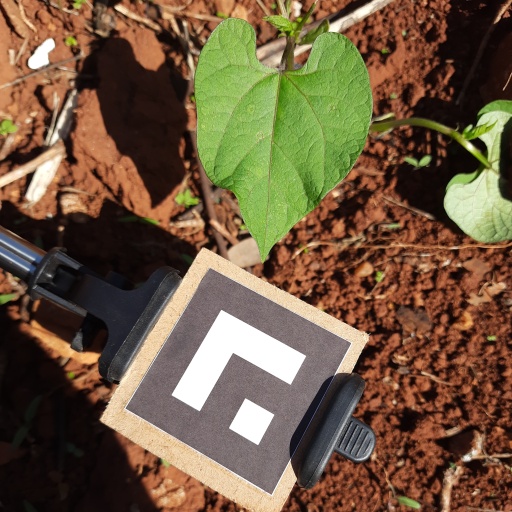
Observations: wavy surface, no eating holes, under sunlight